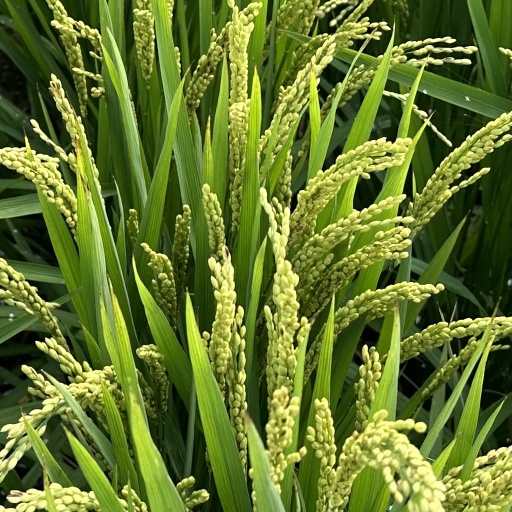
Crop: rice